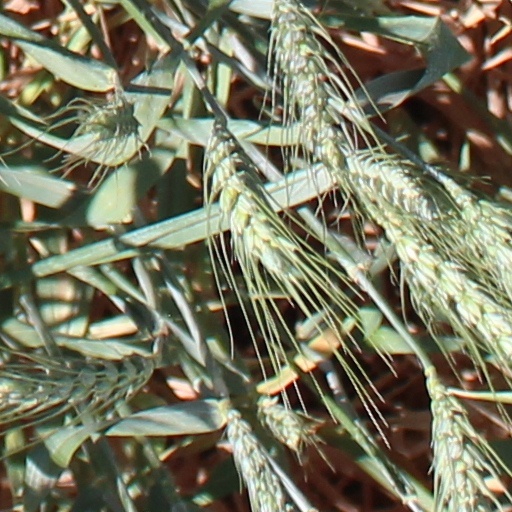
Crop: wheat